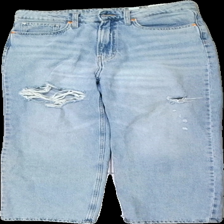
View: front
Type: Jeans
Category: Ladies
Brand: H&M
Colors: Blue, Brown
Material: 100% bomull
Pattern: Logo print
Cut: Tight
Size: 40
Season: All
Stains: Minor
Damage: smuts fläck
Damage location: top center
Price range: 50-100
Recommended usage: Reuse
Description: ljusblåa loose straight jeans med hål